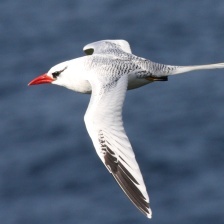
Species: WHITE TAILED TROPIC
Scientific name: PHAETHON LEPTURUS